Jökulsá (Breiðamerkursandur)

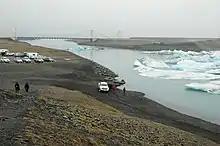
Jökulsá near Jökulsárlón lake

Jökulsá is a river in Southeast Iceland in Austur-Skaftafellssýsla (municipality) in the middle of Breiðamerkursandur, a glacial outwash plain.